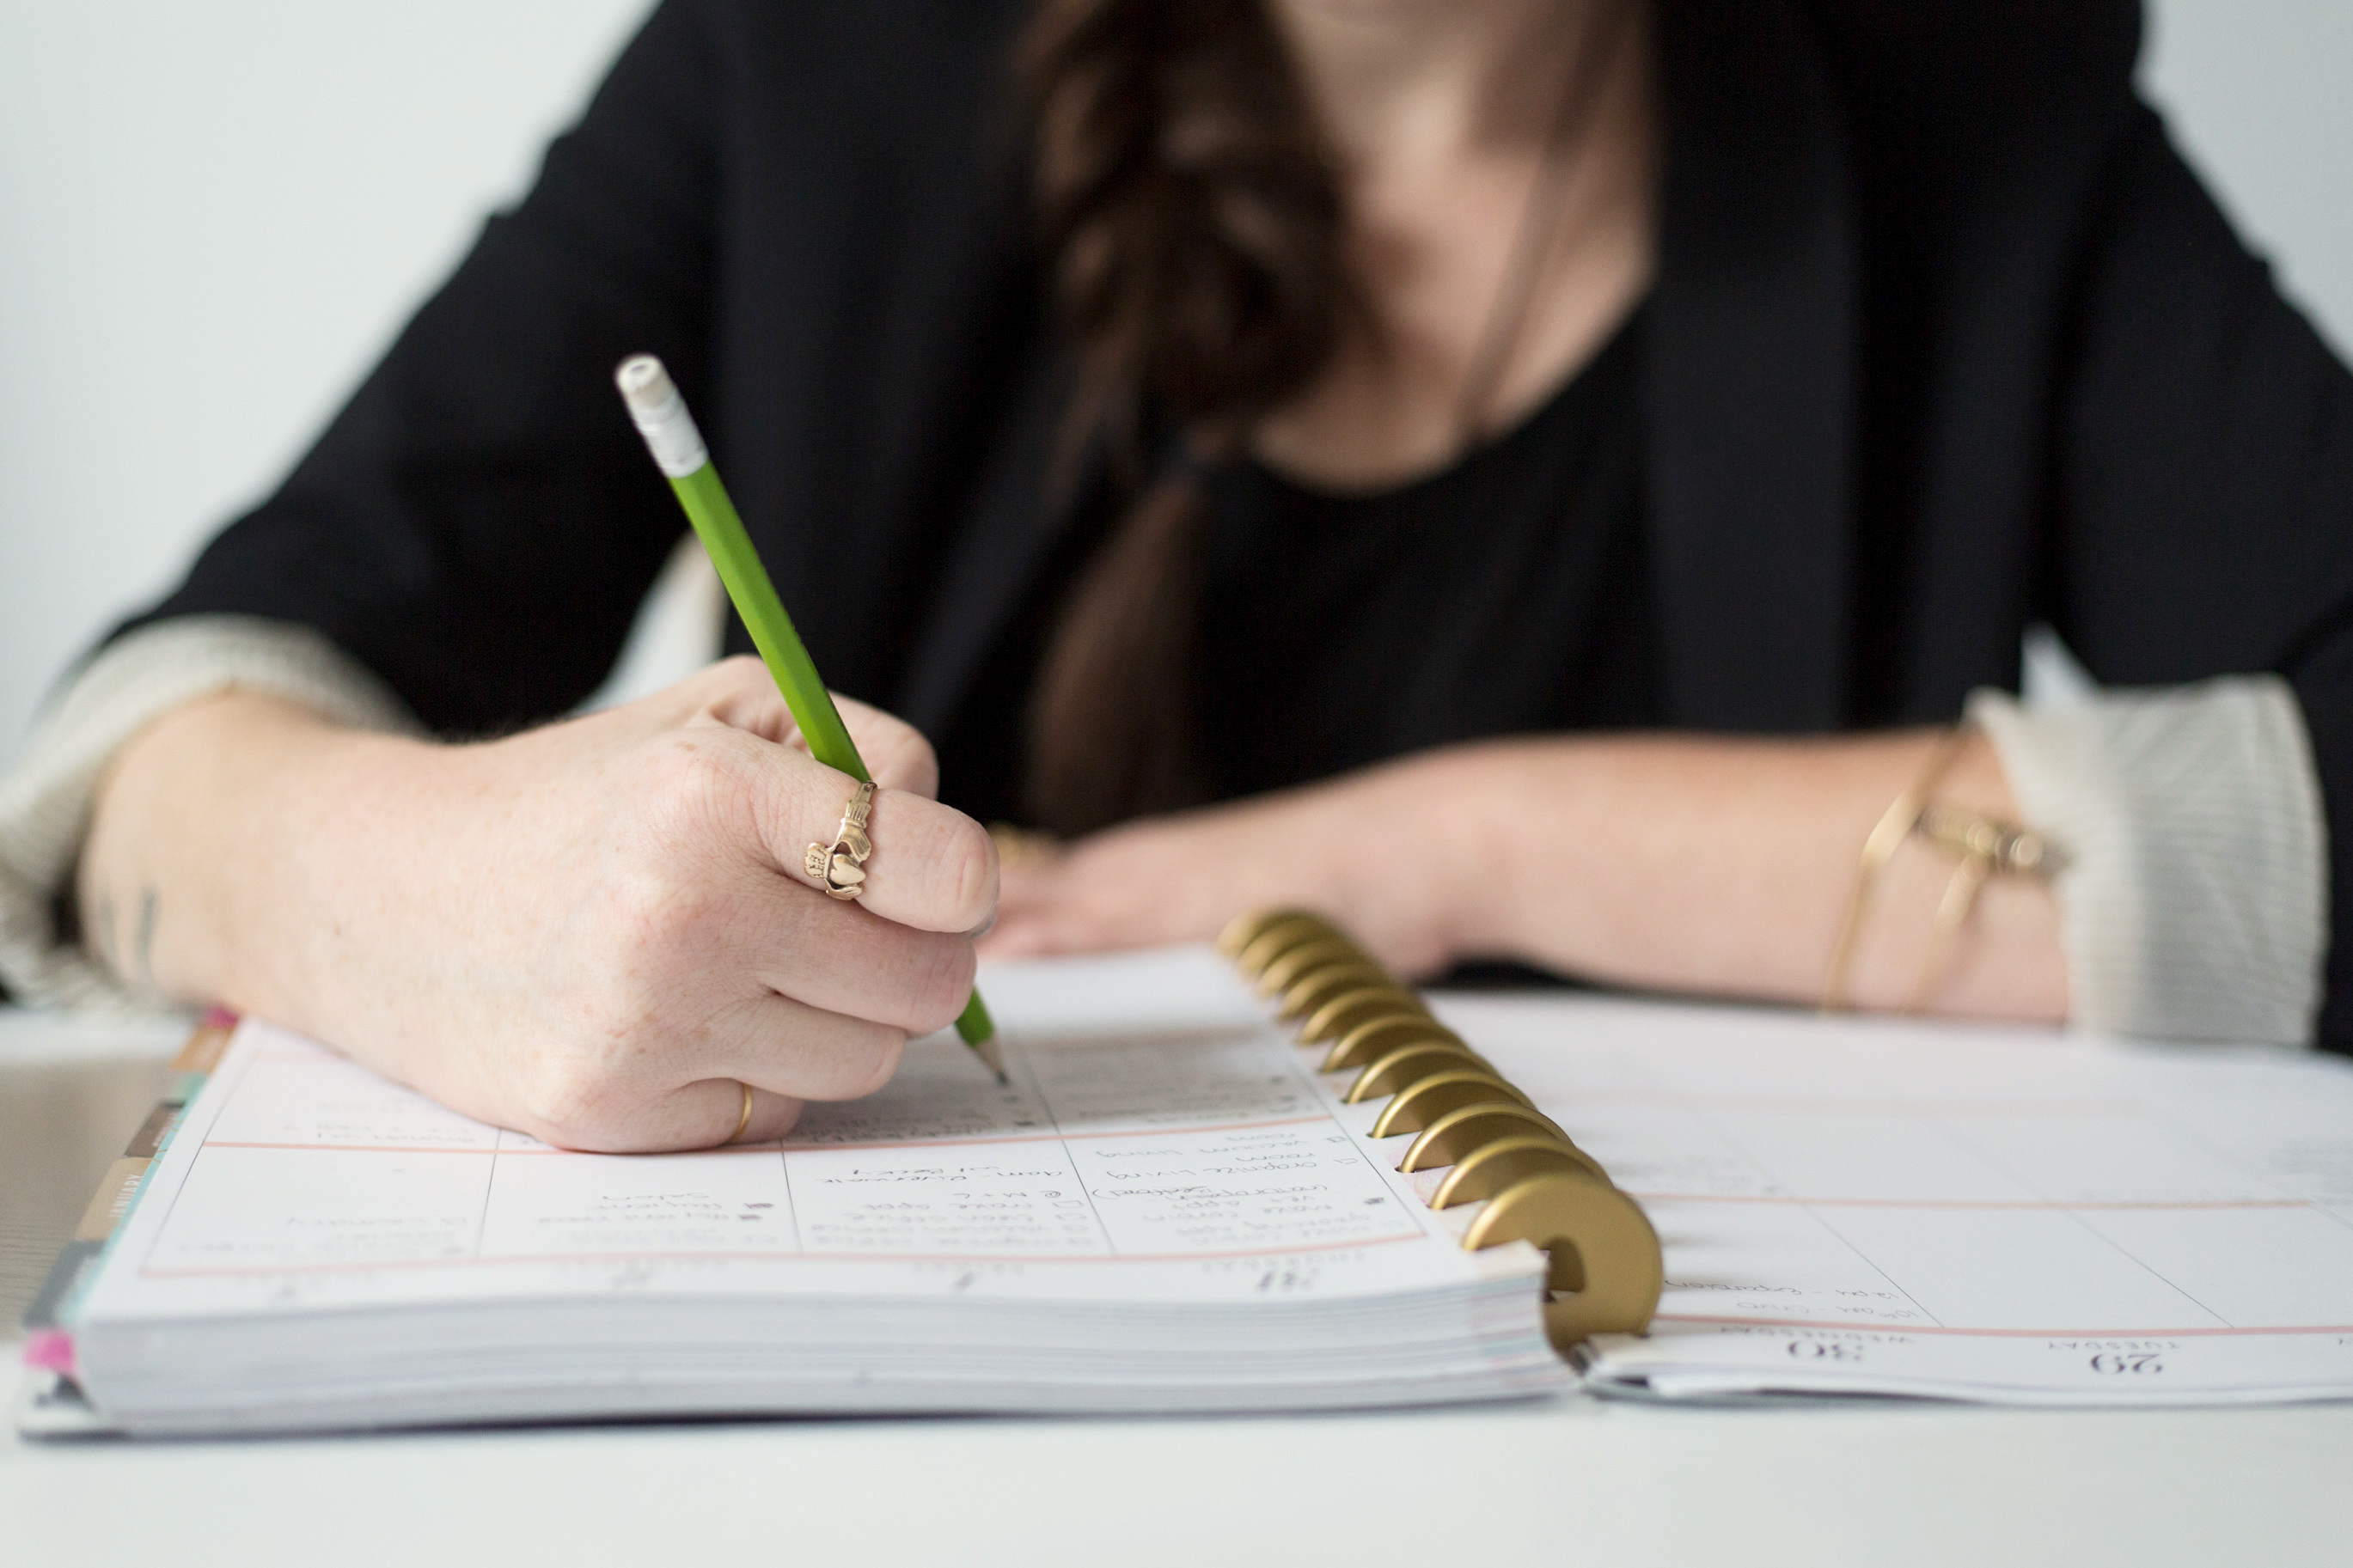
hand, writing, writing implement, writing instrument accessory, finger, caterpillar, pen